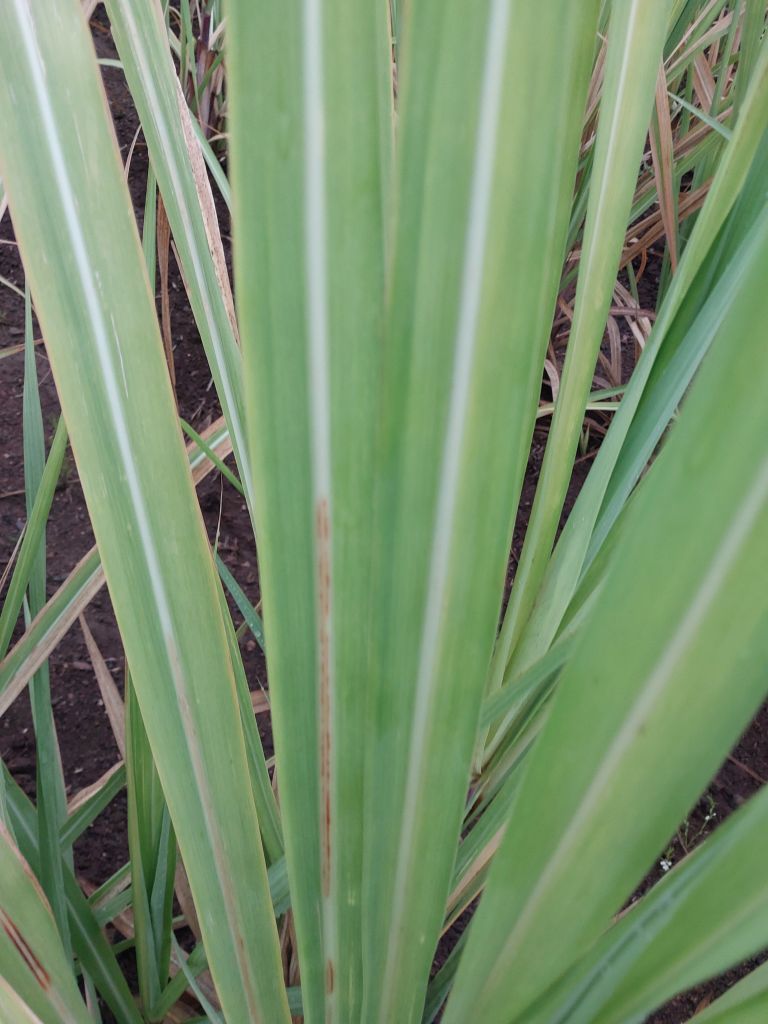
Label: Brown Spot